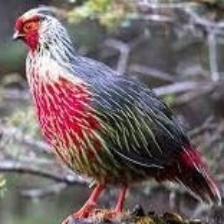
Species: BLOOD PHEASANT
Scientific name: ITHAGINIS CRUENTUS